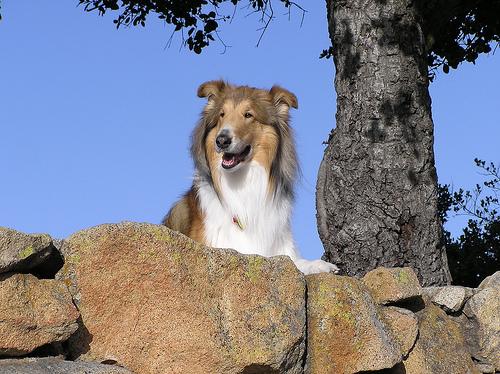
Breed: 227-n000094-collie